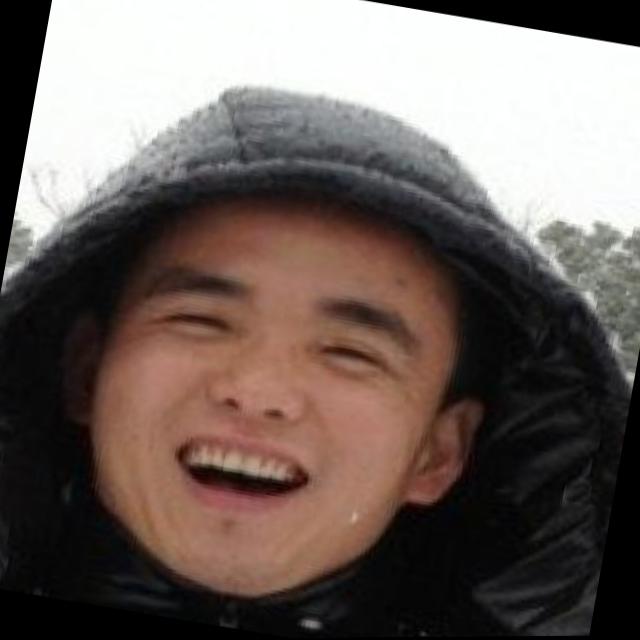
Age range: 21-44